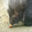
Label: porcupine